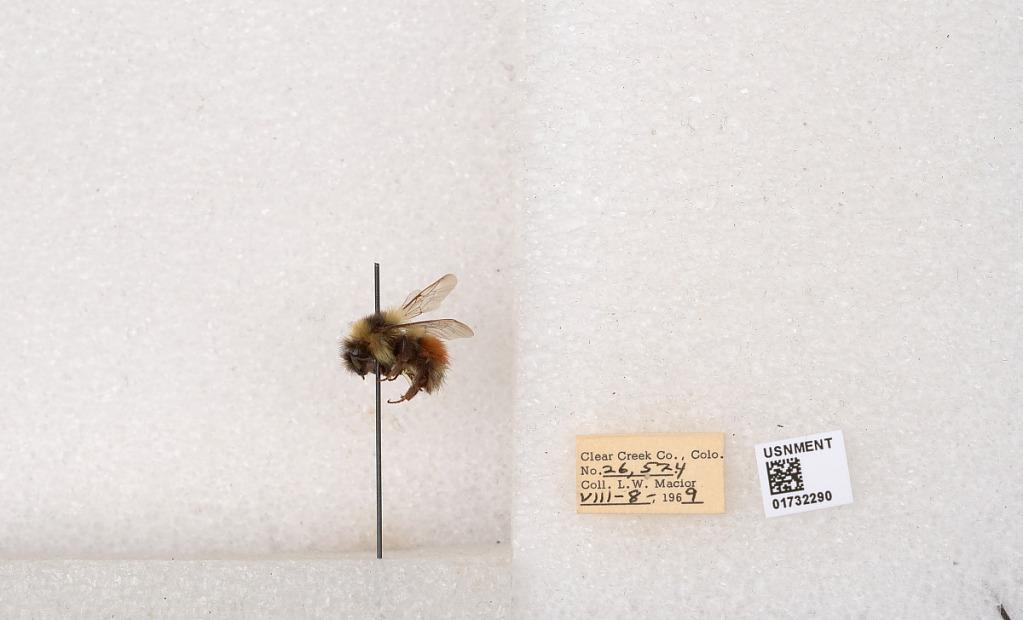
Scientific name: Bombus (Pyrobombus) sylvicola Kirby
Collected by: L. Macior
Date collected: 1969-8-8
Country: United States
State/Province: Colorado
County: Clear Creek
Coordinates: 39.7006, -105.694